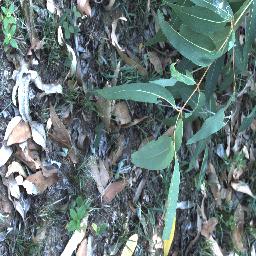
Label: negative